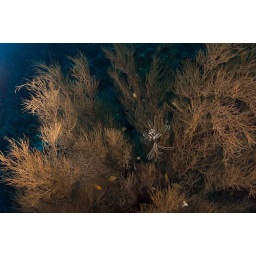
Damsel fish in the black coral trees